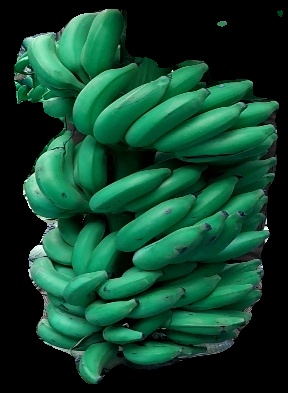
Variety: elakki-bale
Grade: grade1